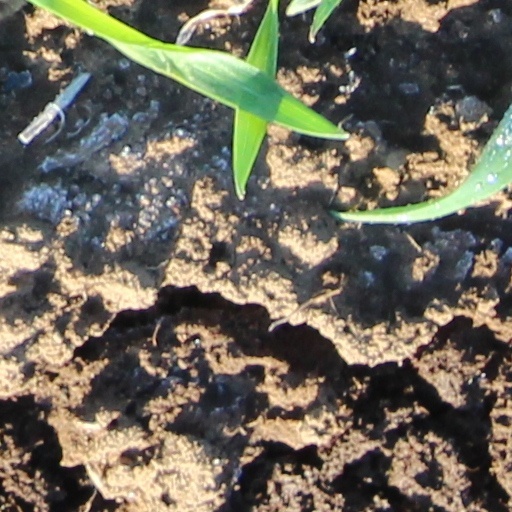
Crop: wheat